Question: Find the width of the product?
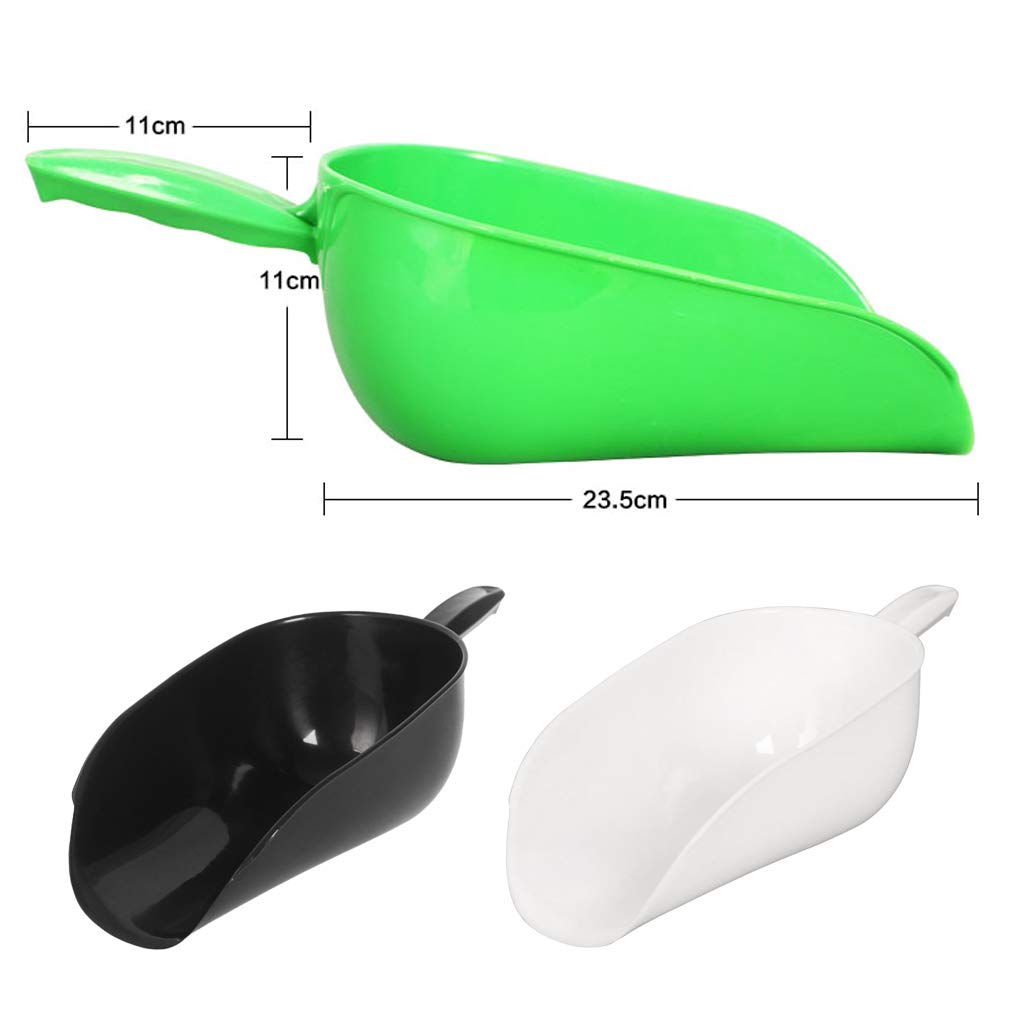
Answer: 11.0 centimetre